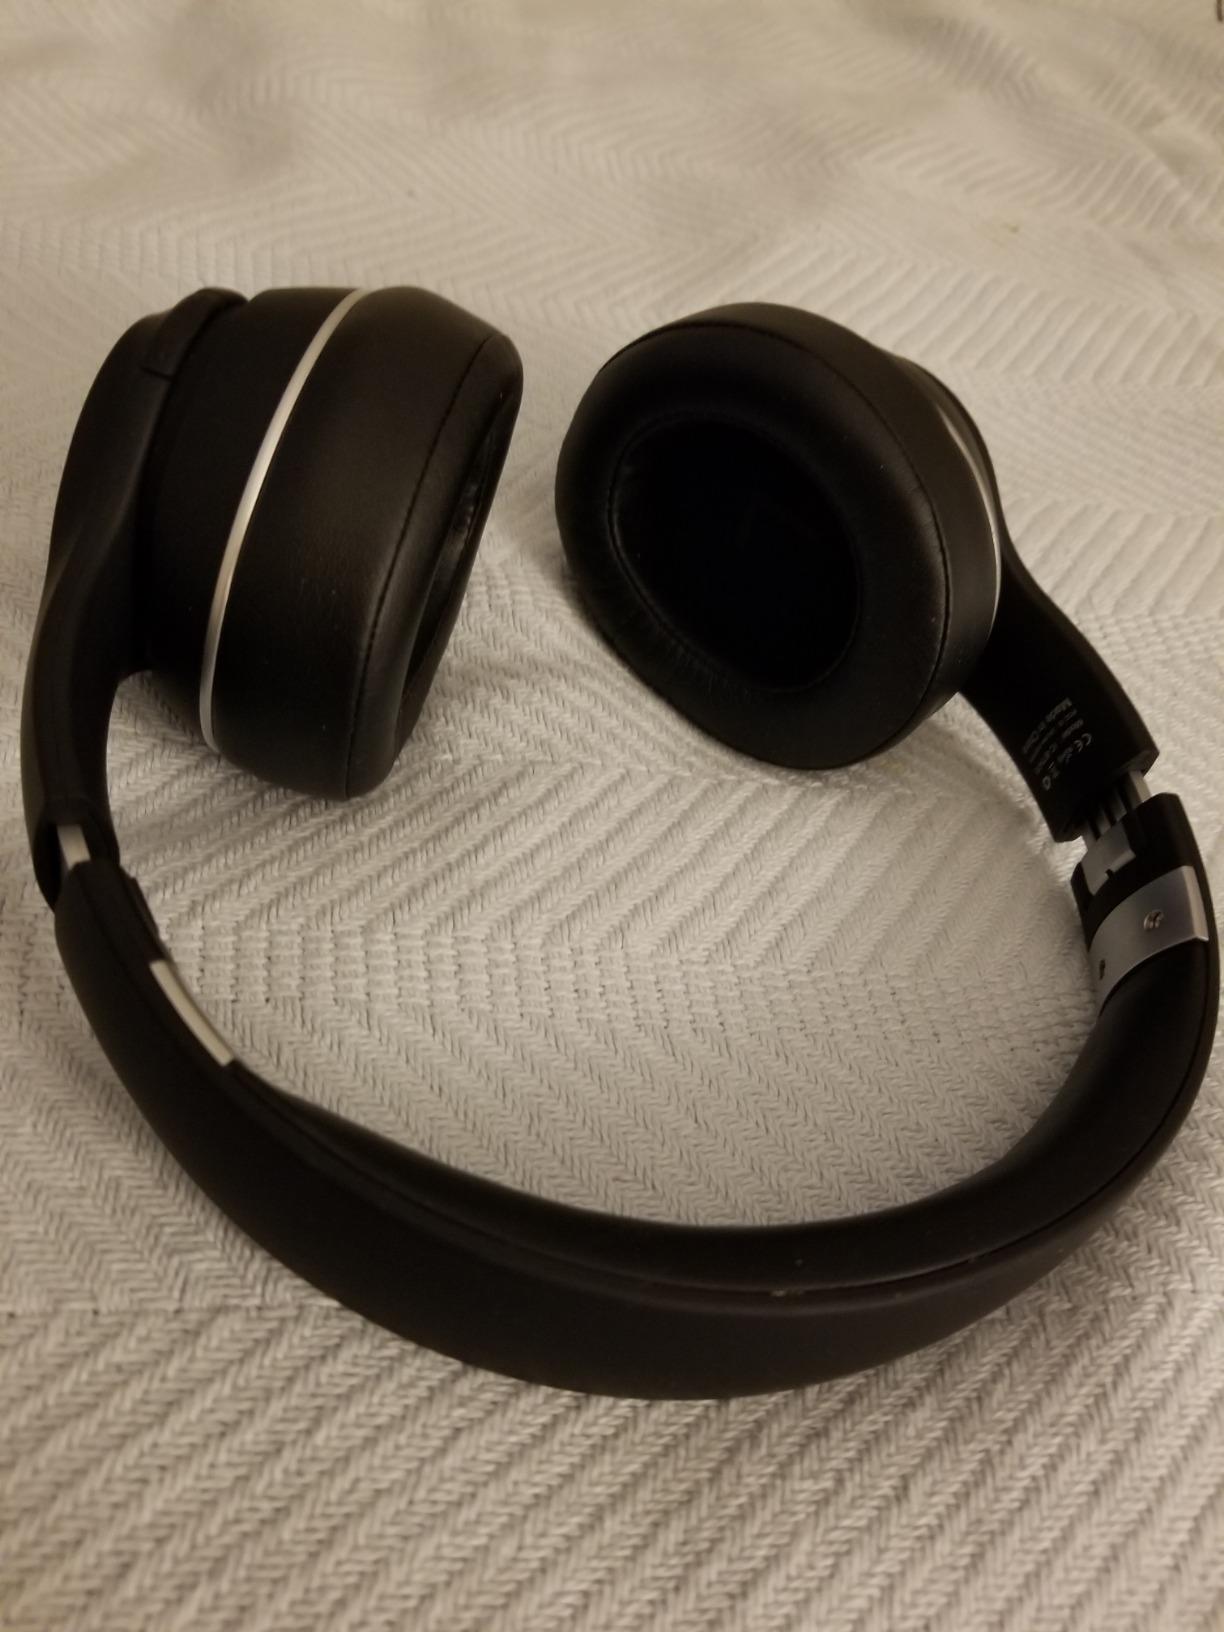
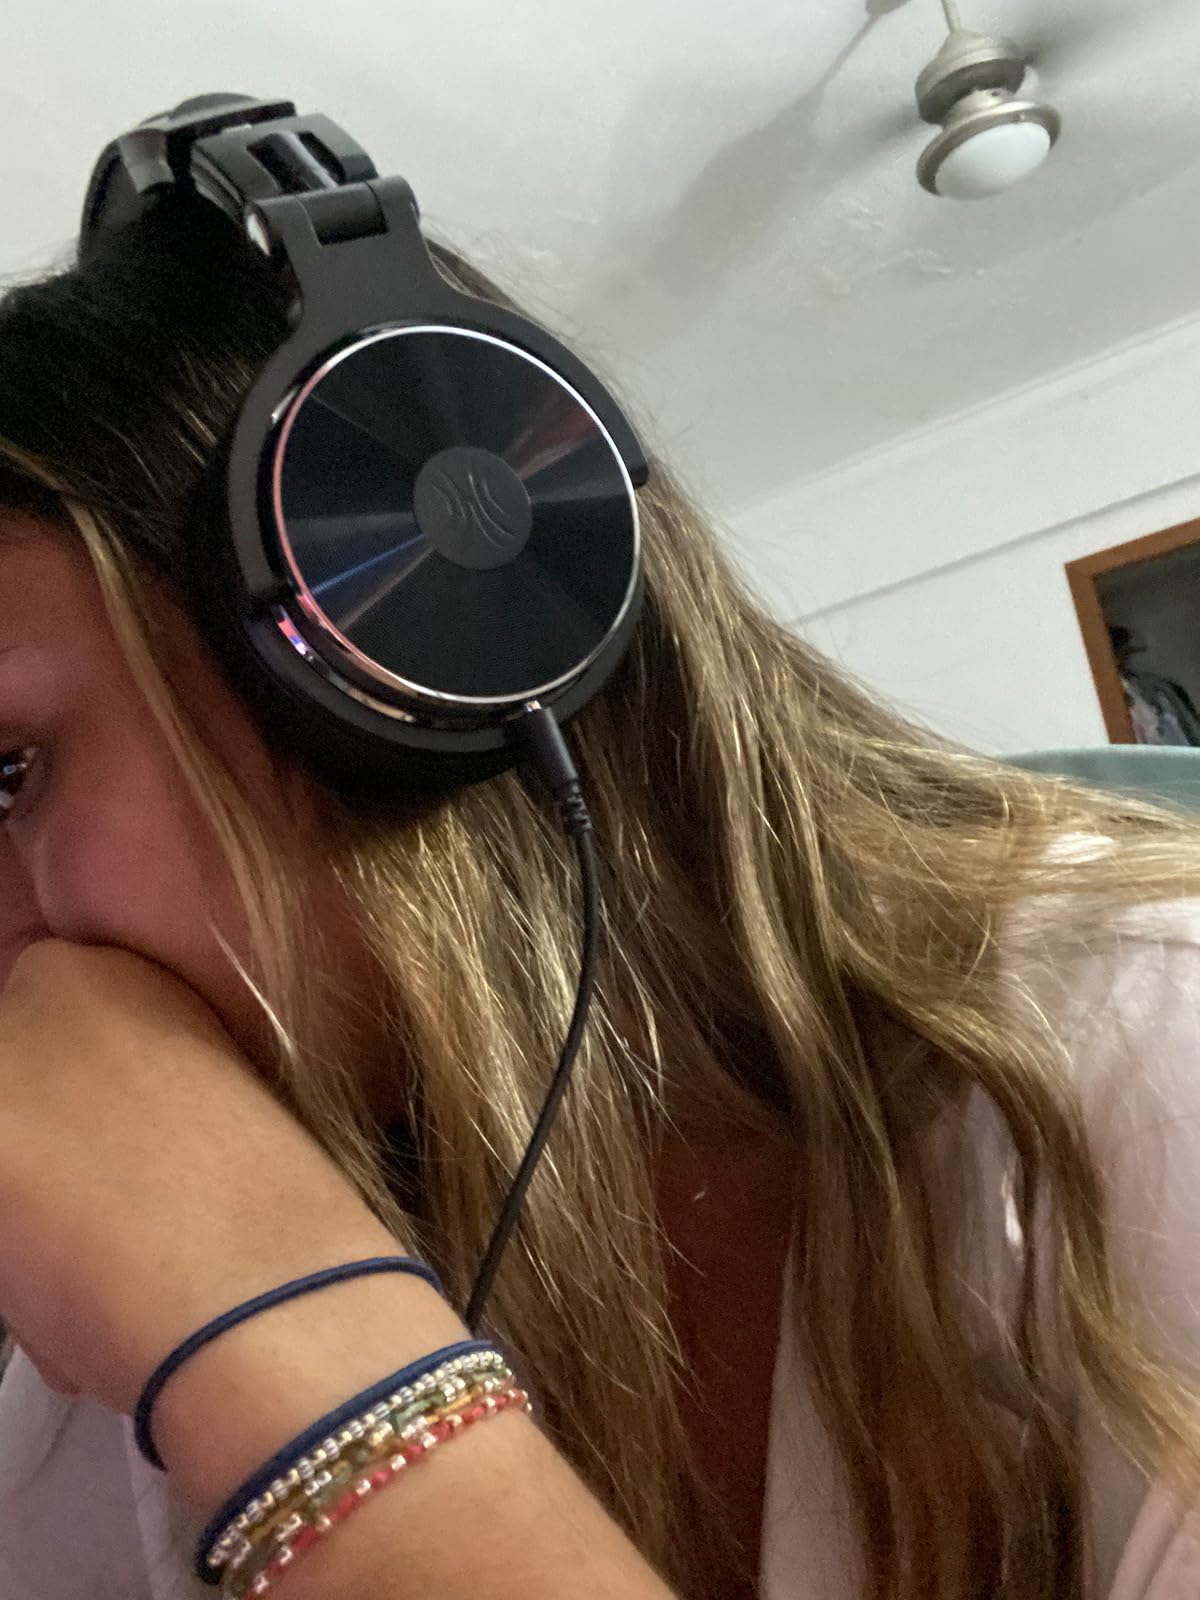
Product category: headphones
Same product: no